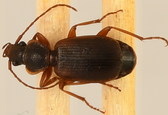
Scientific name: Cymindis cribricollis
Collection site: Bartlett Experimental Forest NEON (BART), plot BART_068